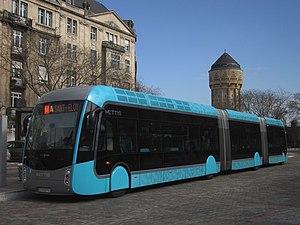
Van Hool Exquicity 24 n°1309 sur la ligne A arrivant à la station Gare.
La ligne A du Mettis de Metz est une ligne de bus à haut niveau de service inaugurée en 2013 et reliant Woippy à Metz jusqu'au quartier de Borny.